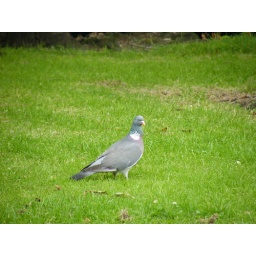
larger than the standard pigeon with a white collar around the back of the neck.